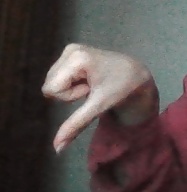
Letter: waw